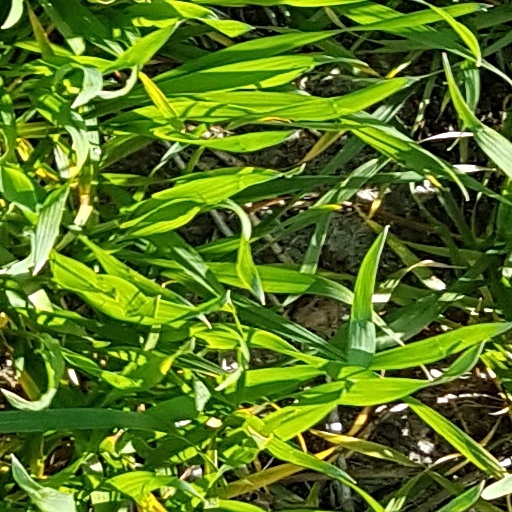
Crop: wheat